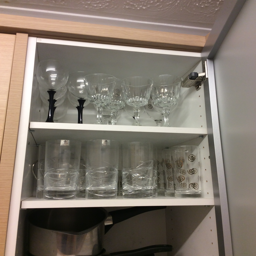
wine glasses when no one in the household drinks wine .